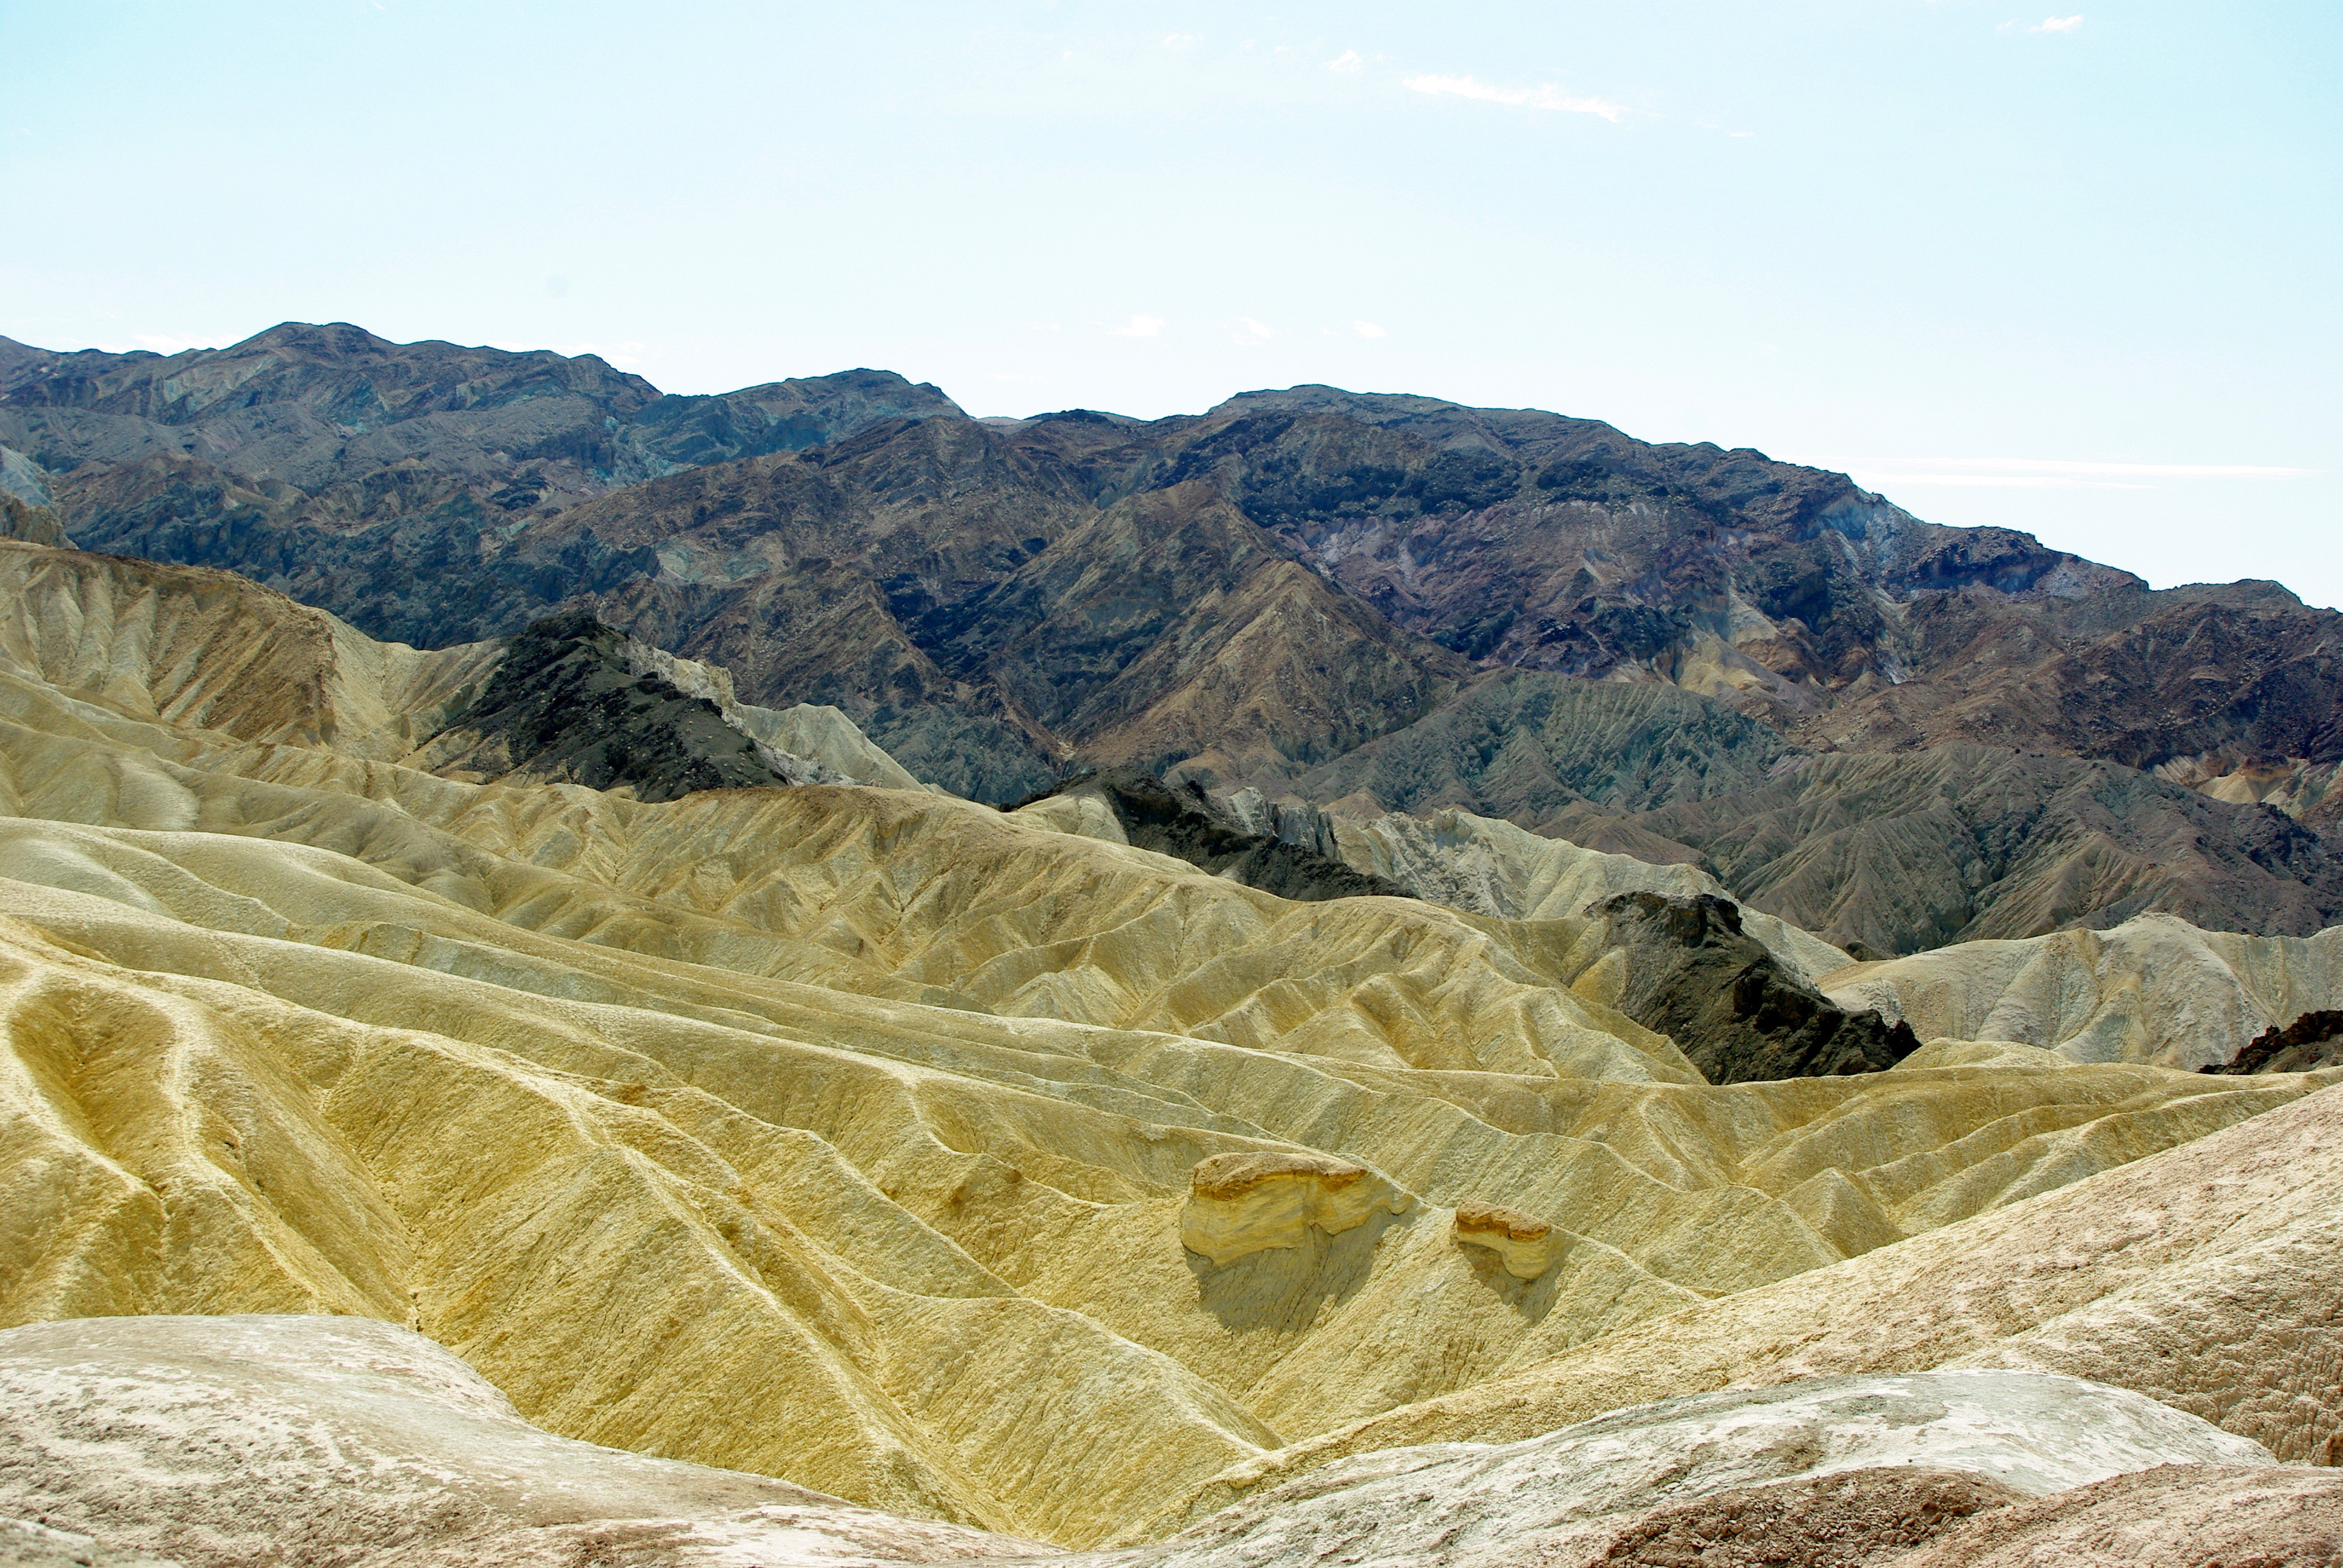
landscape, rock, wilderness, mountain, hill, desert, valley, mountain range, usa, america, terrain, ridge, united states, geology, mountains, badlands, plateau, minerals, wadi, death valley, landform, mountain pass, natural environment, geographical feature, mountainous landforms